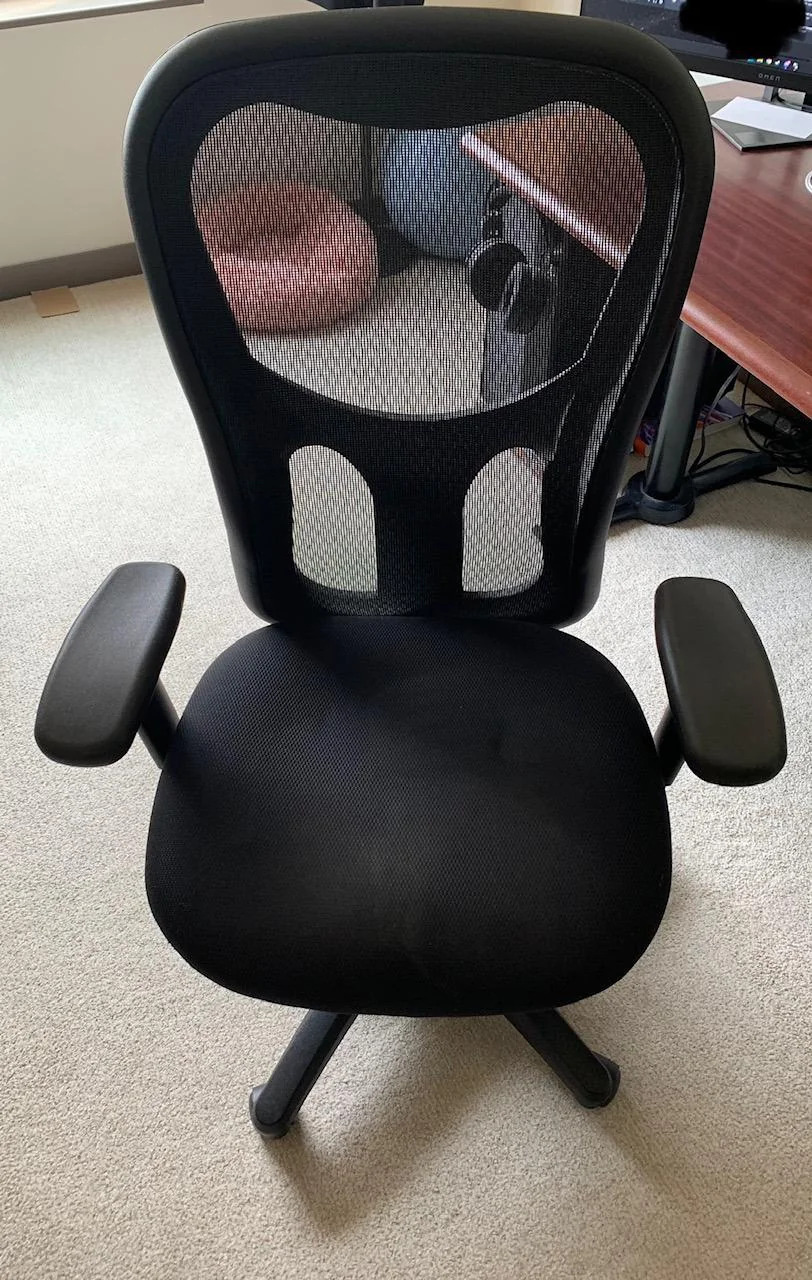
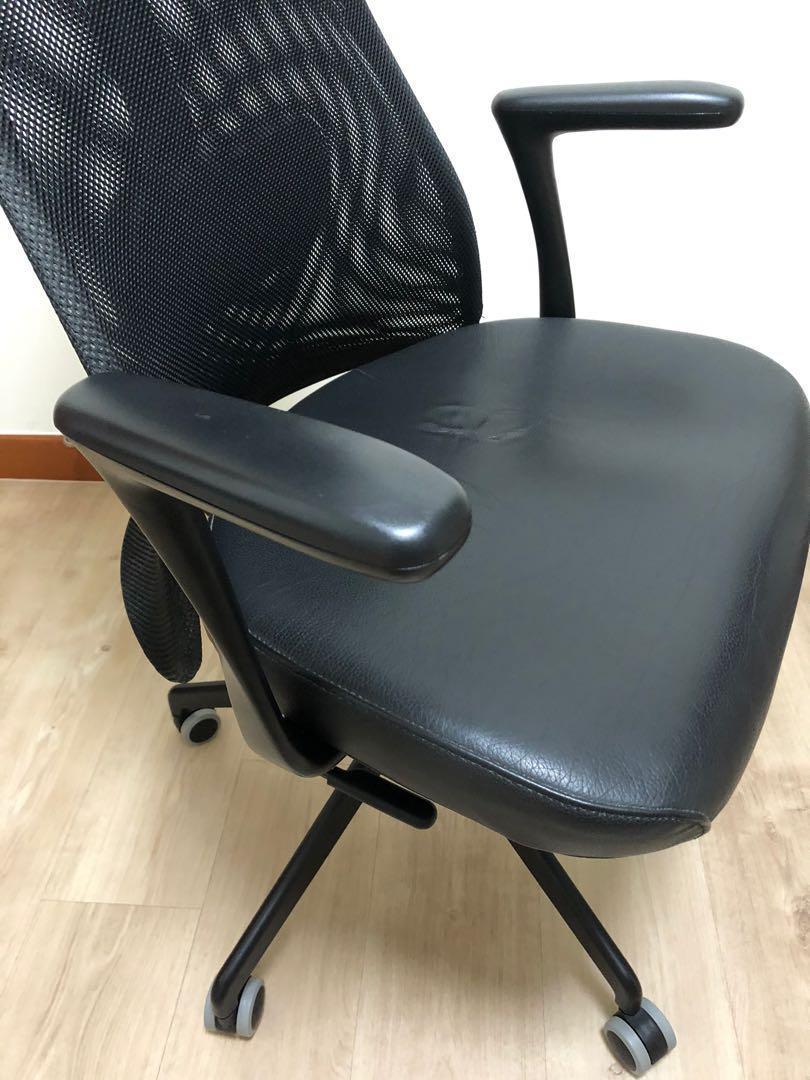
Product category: items_chair
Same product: no